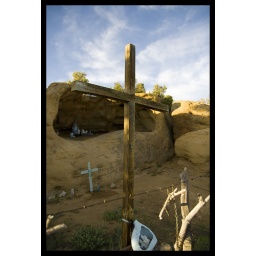
Home-made cross at random burial/shrine on side of highway in Colorado.